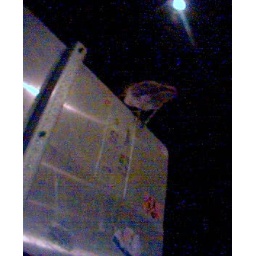
One legged bird balancing on a detour sign on Lakeshore Ave in Oakland, CA.